Prince (Prince of Persia)

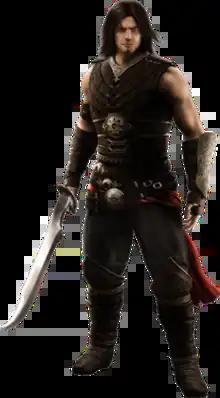
The Prince as he appears in "" (2010)

The Prince is the name given to a group of fictional characters who act as the main protagonists of the "Prince of Persia" franchise, originally created by Jordan Mechner and currently owned by Ubisoft. Beginning with the titular original game in 1989, there have been several distinct Prince characters, all sharing general traits. The most prominent version was first featured in "" (2003), who has featured in a large number of games set within that game's continuity. In the 2008 reboot, the Prince is not from a royal family, but was planned to earn his title during the course of his journey. Other versions of the Prince have appeared in related media, most prominently the character Dastan in the 2010 portrayed by Jake Gyllenhaal.